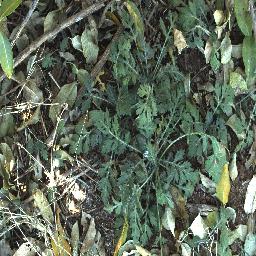
Label: parthenium